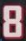
Number: 8